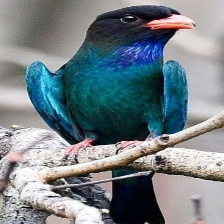
Species: ASIAN DOLLARD BIRD
Scientific name: EURYSTOMUS ORIENTALIS